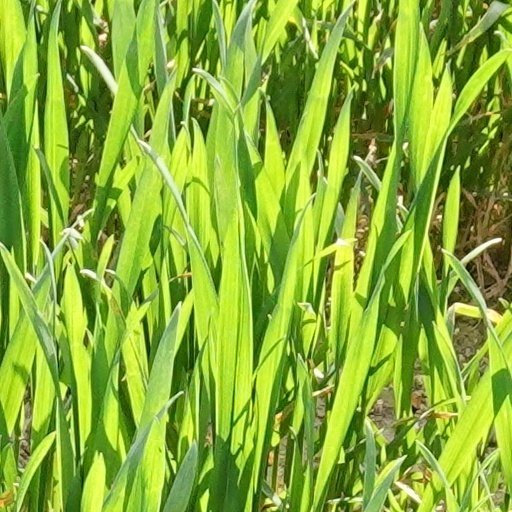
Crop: wheat